The Hand That Rocks the Cradle (poem)

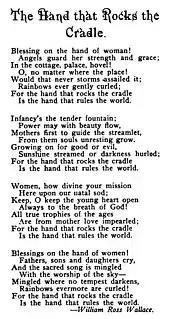
"The Hand That Rocks the Cradle" as published in "Loomis' Musical And Masonic Journal" (1898)

"The Hand That Rocks the Cradle Is the Hand That Rules the World" is a poem by William Ross Wallace that praises motherhood as the preeminent force for change in the world. The poem was first published in 1865 under the title "What Rules the World". Although the poem itself is now largely forgotten, the poem's refrain became a commonly quoted proverb.